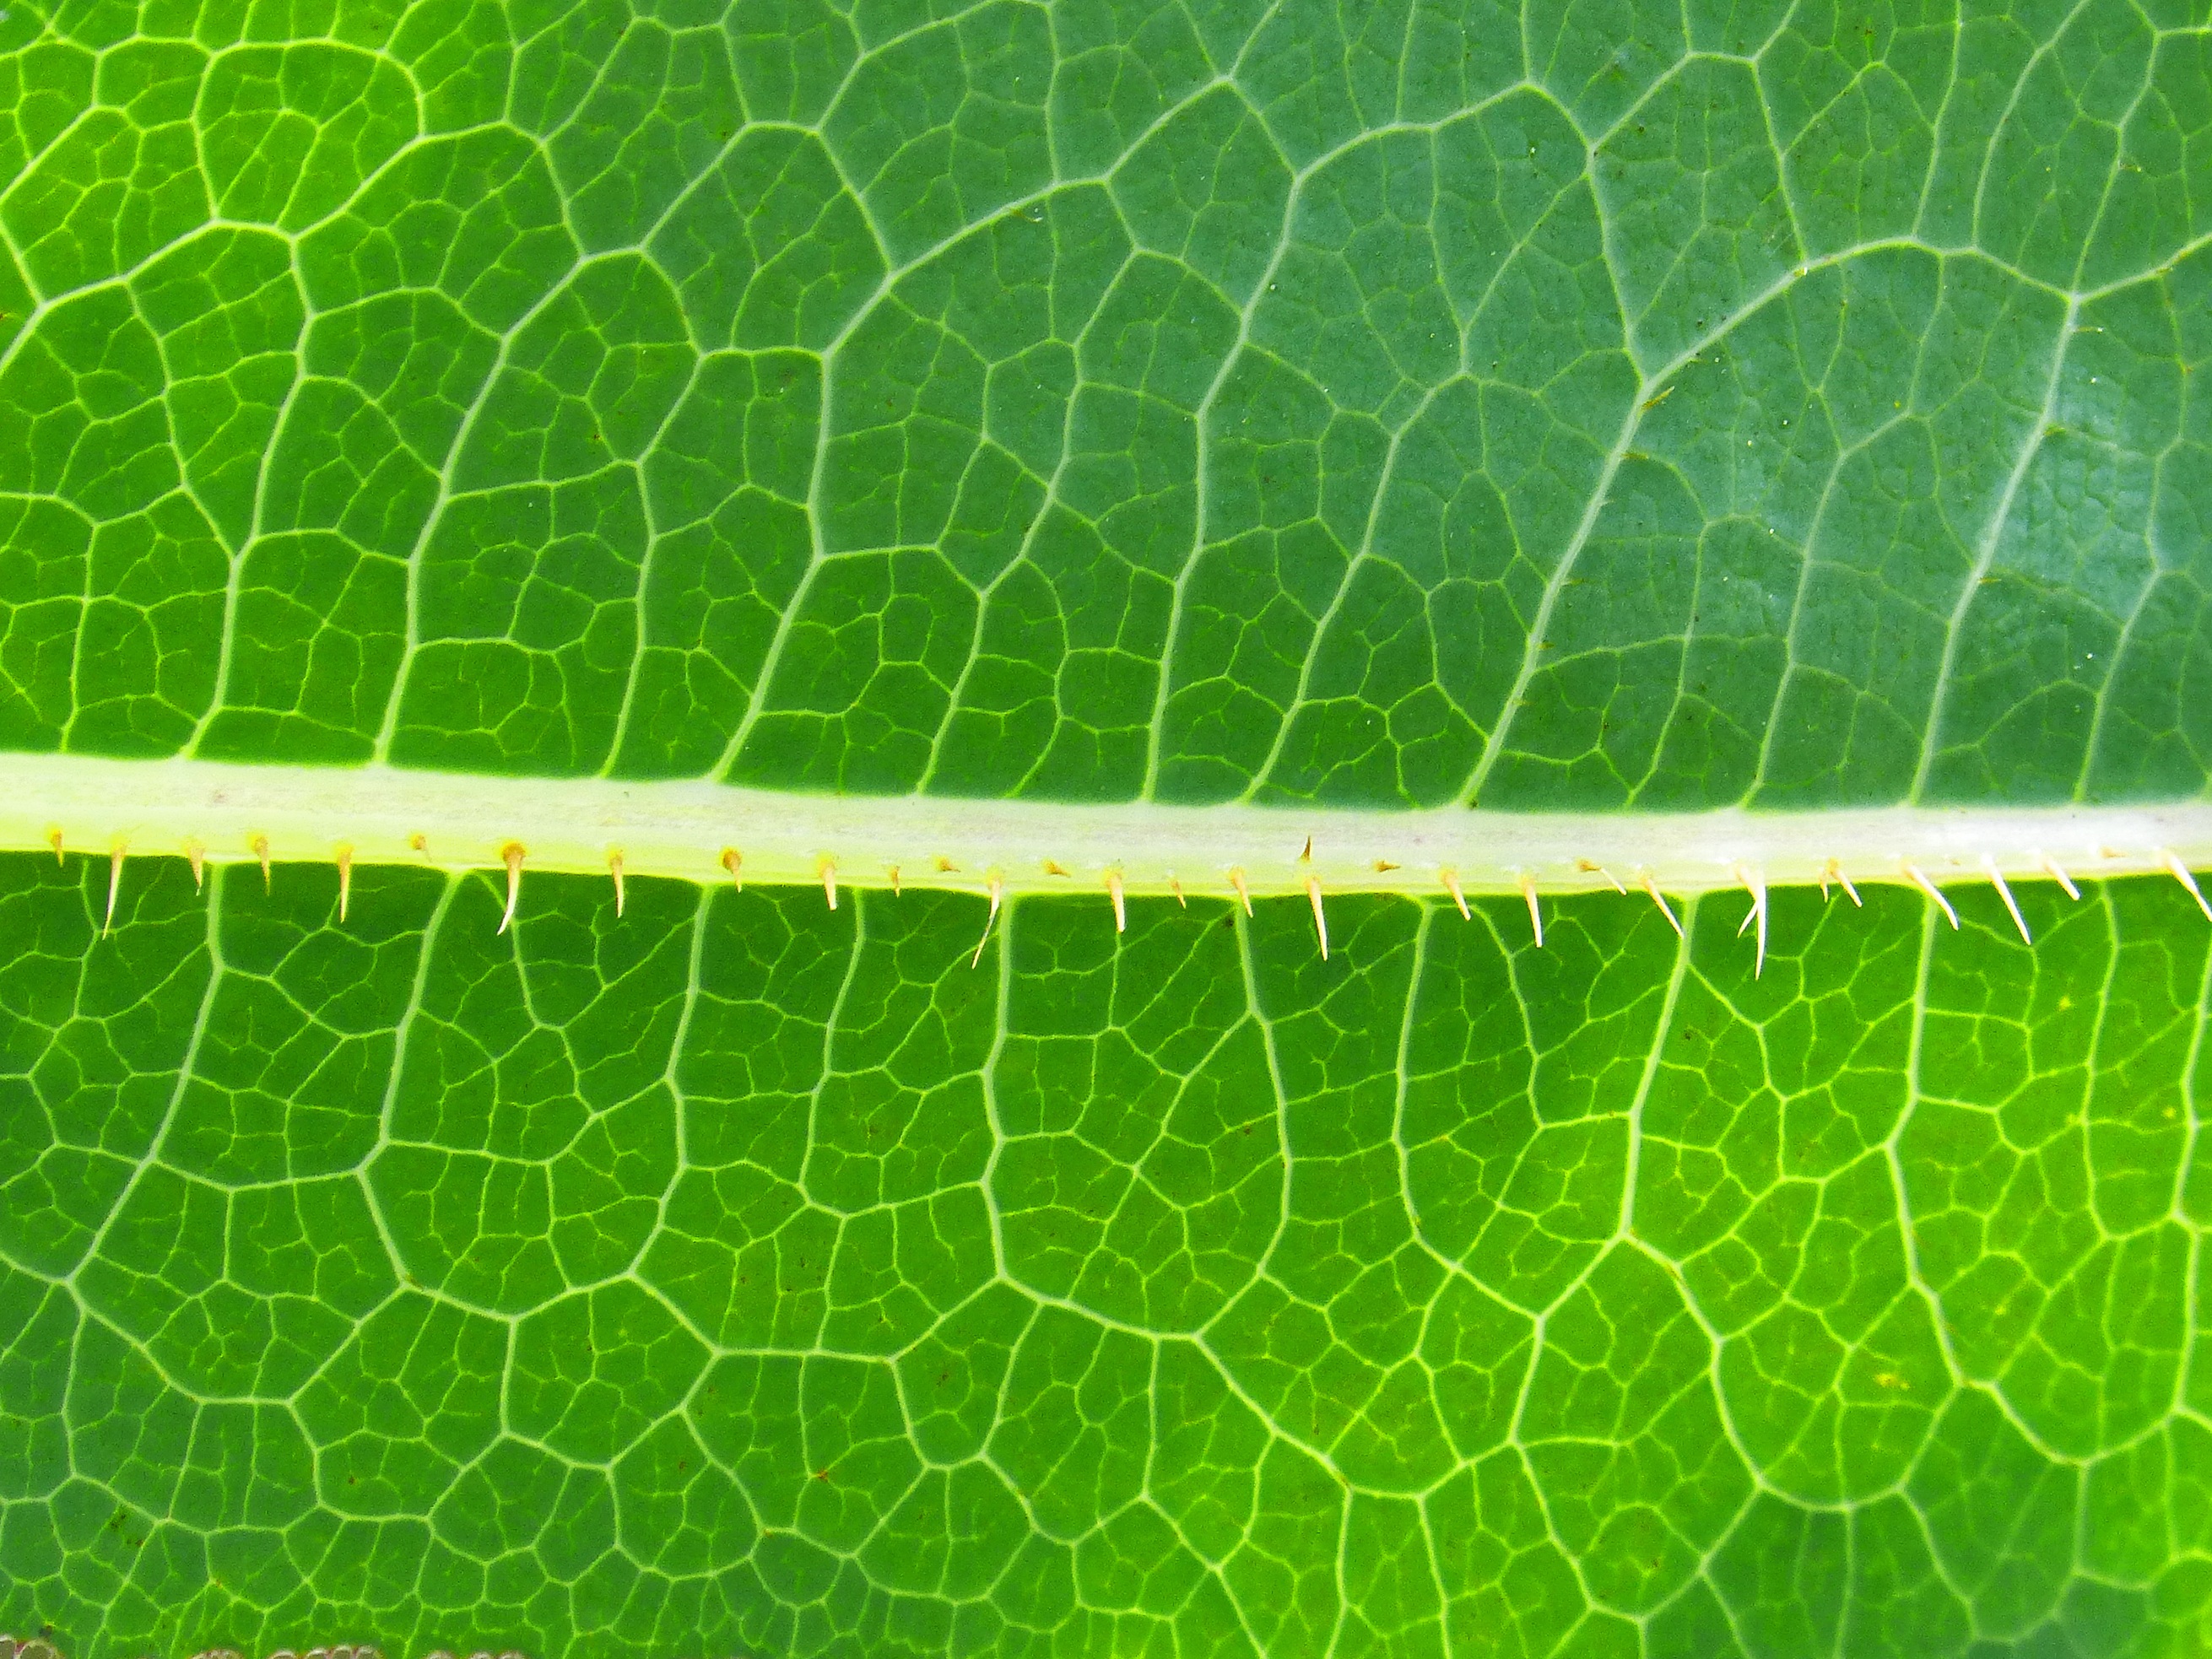
grass, plant, leaf, flower, pattern, line, green, soil, background, net, abstract background, trasluz